Eddie Carpenter

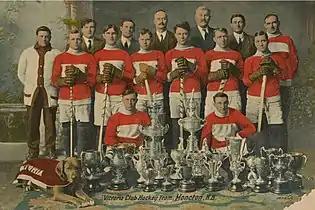
Carpenter, third from right in the middle row, with the Moncton Victorias in 1912–13.

Everard Lorne Carpenter (June 15, 1890 – April 30, 1963) was a Canadian ice hockey player. He played in the Maritime Professional Hockey League (MPHL), National Hockey Association (NHA), National Hockey League (NHL), and Pacific Coast Hockey Association (PCHA) in a career that lasted from 1909 to 1921. With the Seattle Metropolitans of the PCHA he won the Stanley Cup in 1917, and he played for the Cup in 1911 with Port Arthur.